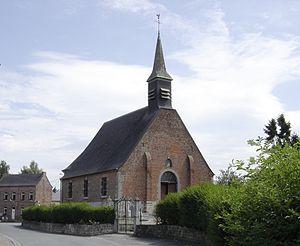
Hecq est une commune française située dans le département du Nord, en région Hauts-de-France.